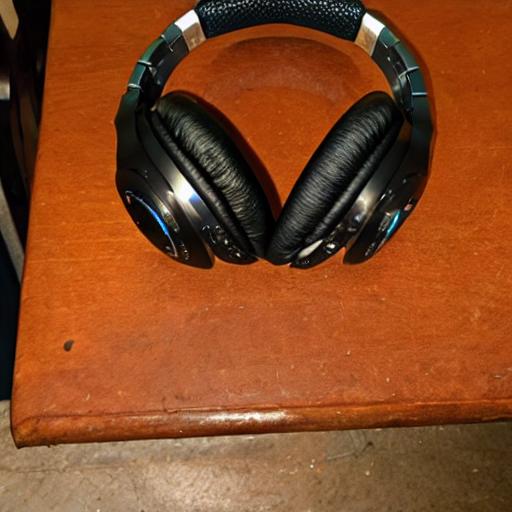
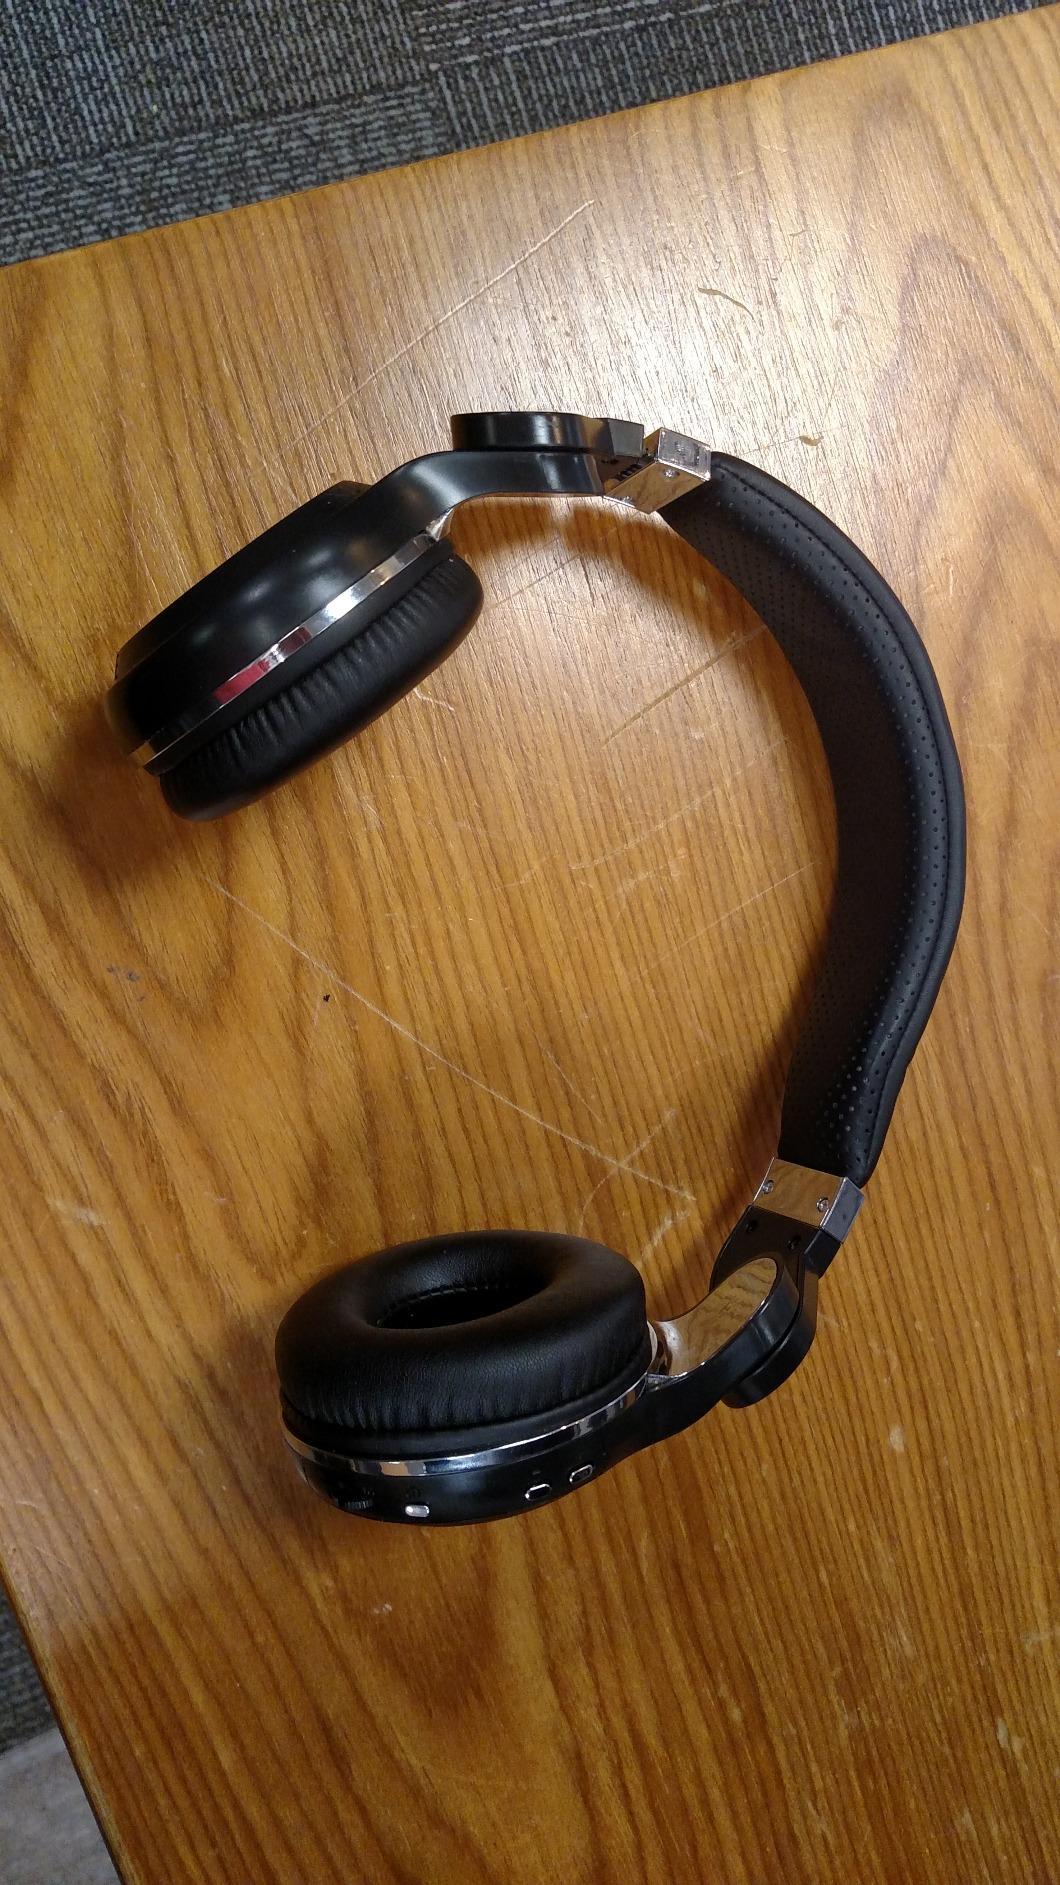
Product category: headphones
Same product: no